Congressional Black Caucus

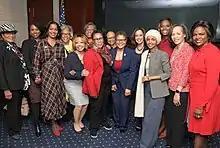
Congressional Black Caucus women 2019

All past and present members of the caucus have been Black. In 2006, while running for Congress in a Tennessee district which is 60% black, Steve Cohen, who is white, pledged to apply for membership in order to represent his constituents. However, after his election, his application was refused. Although the bylaws of the caucus do not make race a prerequisite for membership, former and current members of the caucus agreed that the group should remain "exclusively black". In response to the decision, Cohen referred to his campaign promise as "a social faux pas" because "It's their caucus and they do things their way. You don't force your way in. You need to be invited."